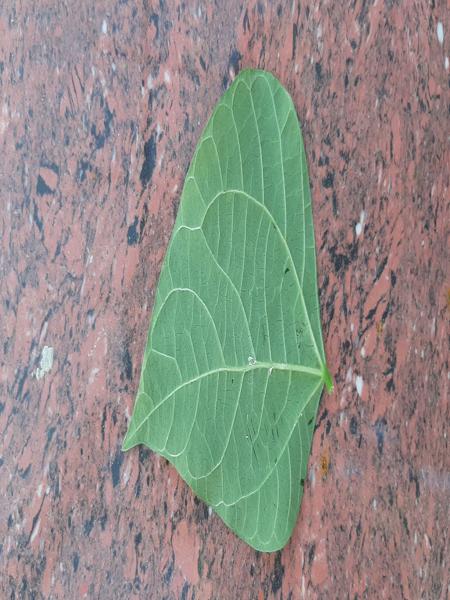
Plant: Beans